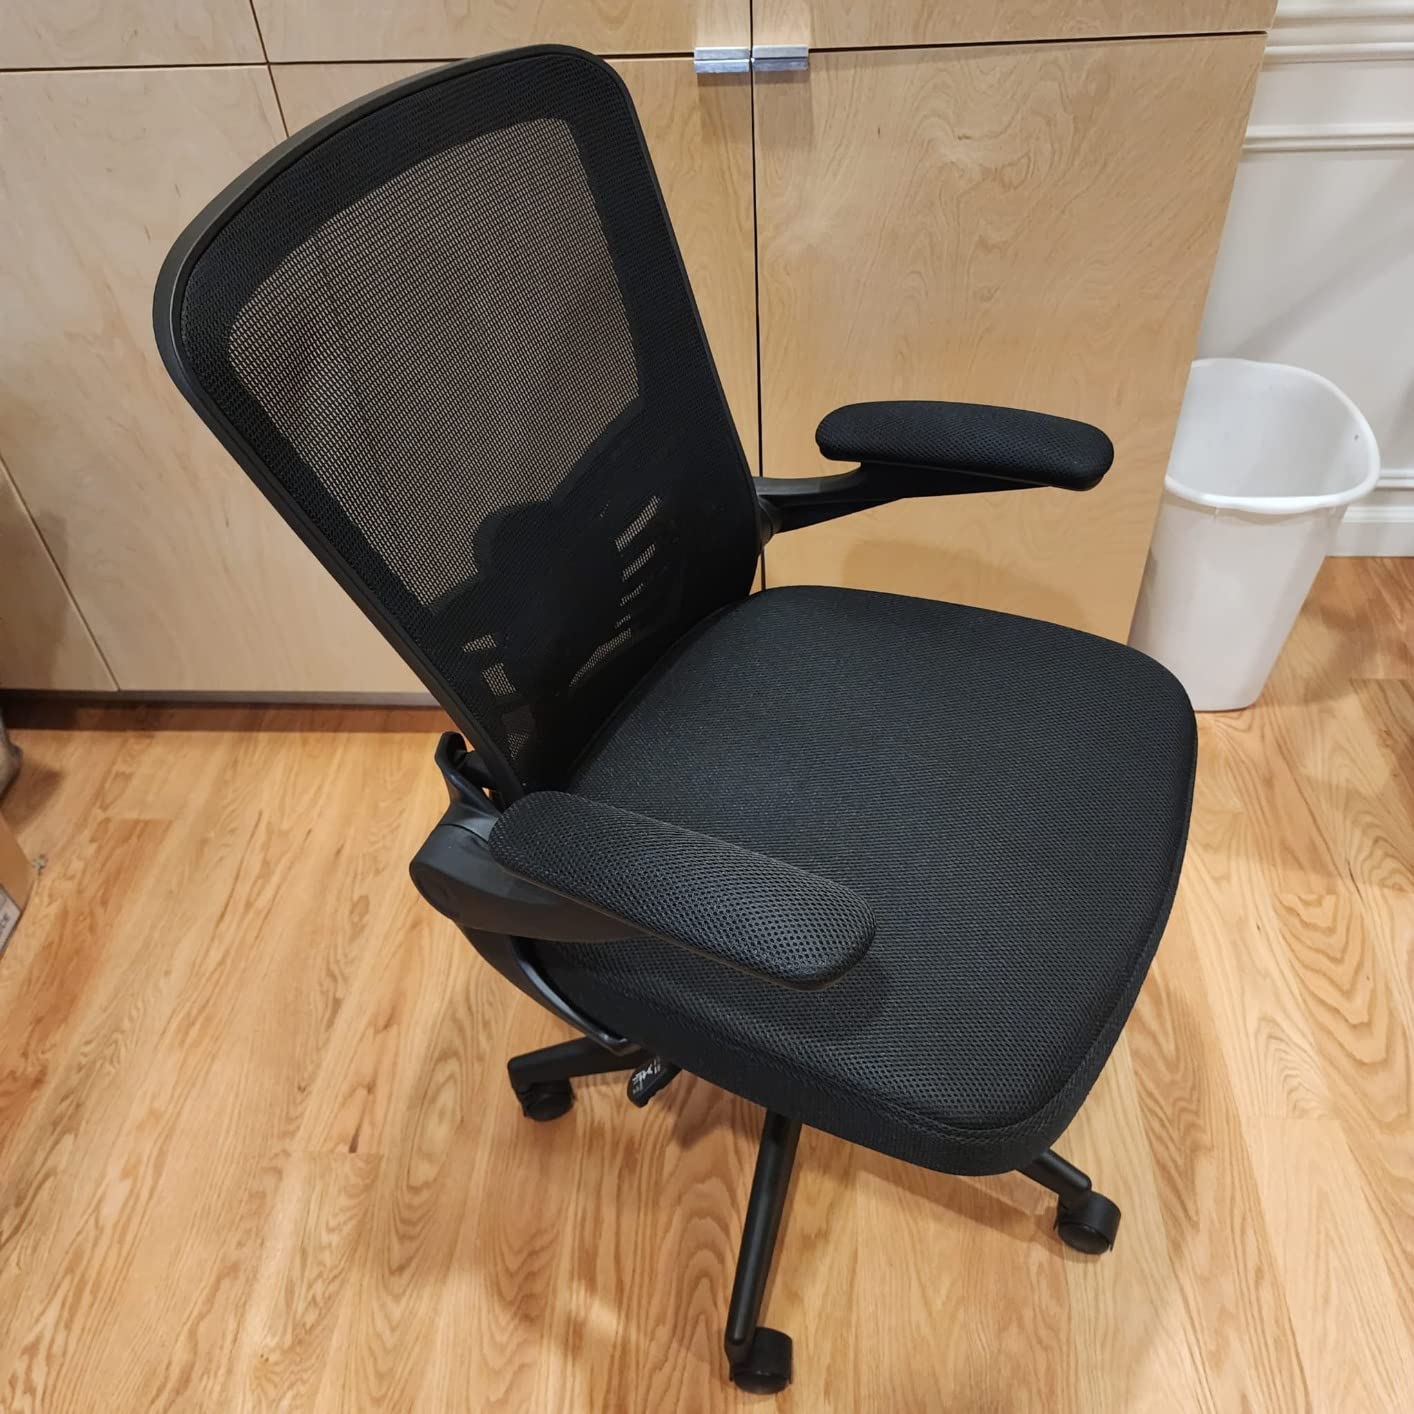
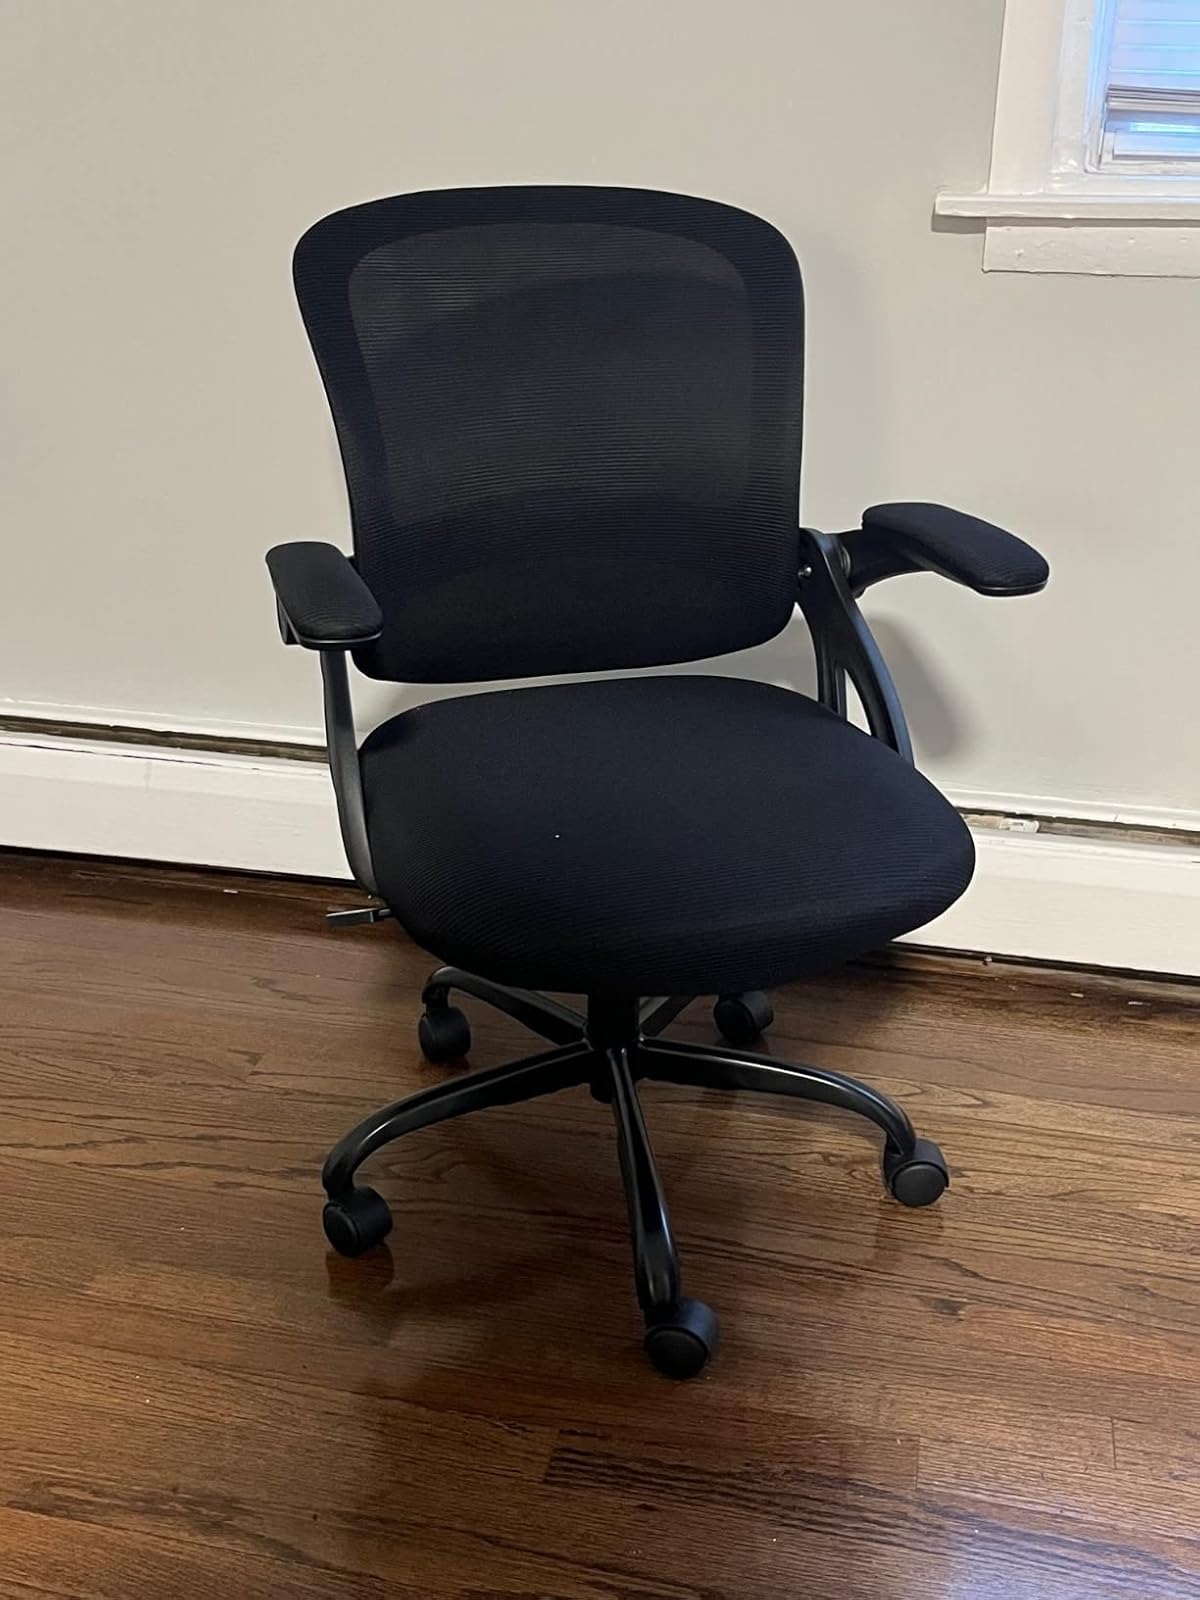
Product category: items_chair
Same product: no